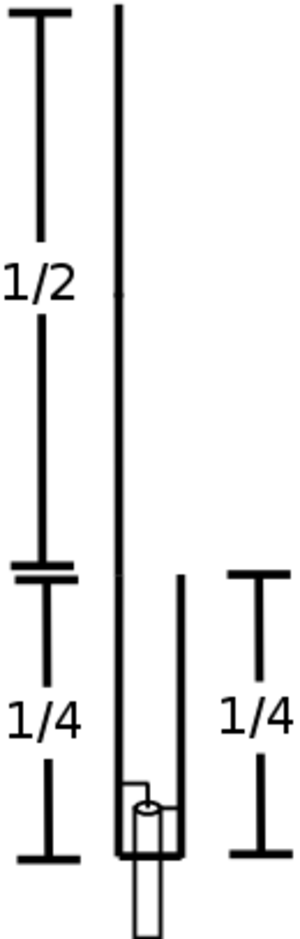
L’antenne long-fil ou l’antenne simple fil est dédiée à la réception radioélectrique et à l'émission radioélectrique dans le spectre des radiofréquences par les avions moyens courriers et longs courriers, par des navires en mer, par des radioamateurs, par des stations radioélectriques temporaires ou d'urgence, de catastrophe et des professionnels.
Ces antennes étaient régulièrement aperçues sur les ballons Zeppelin d’où le nom « antenne Zeppelin ». Elles sont également appelées « antenne en J » pour l'image de leur forme 1/4 bifilaire et 1/2 filaire. L’antenne Zeppelin est en forme de J, et elle est constituée d'un fil électrique alimenté sur une extrémité par une ligne d'alimentation de 1/4 λ.